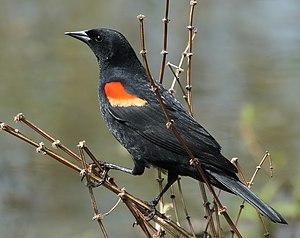
Un carouge à épaulettes.
Le parc national de Capitol Reef est un parc national américain situé au centre de l'État de l'Utah.